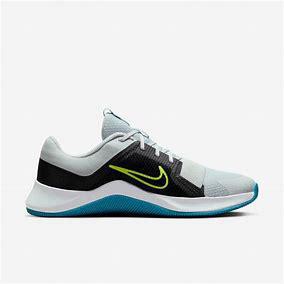
Brand: Nike
Model: MC 2